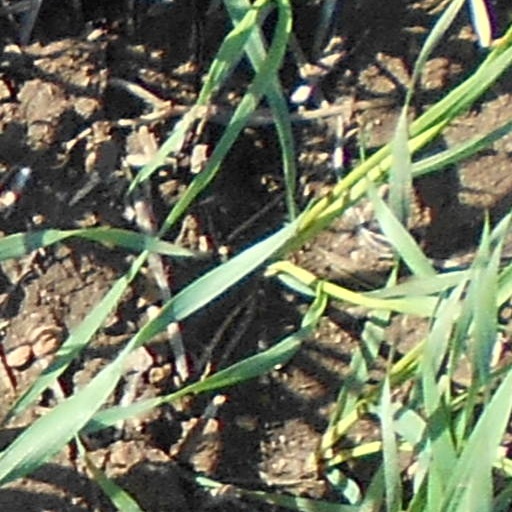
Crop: wheat